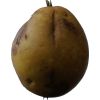
Label: Pear 3